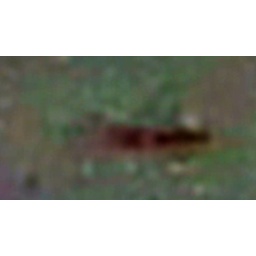
found in an empty sky this a.m. looks more like a train that a plane!Multiplied x 14